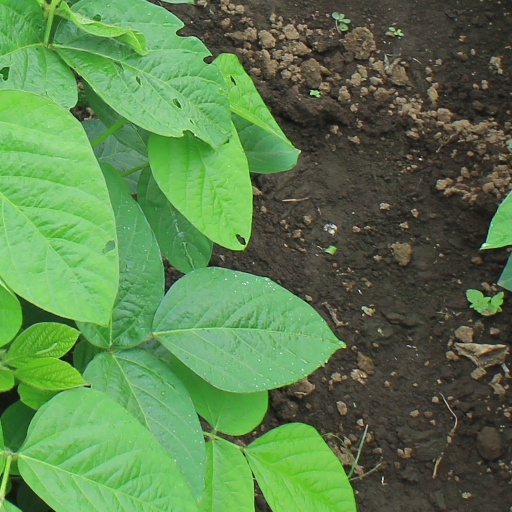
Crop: soybean